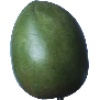
Label: Mango 1